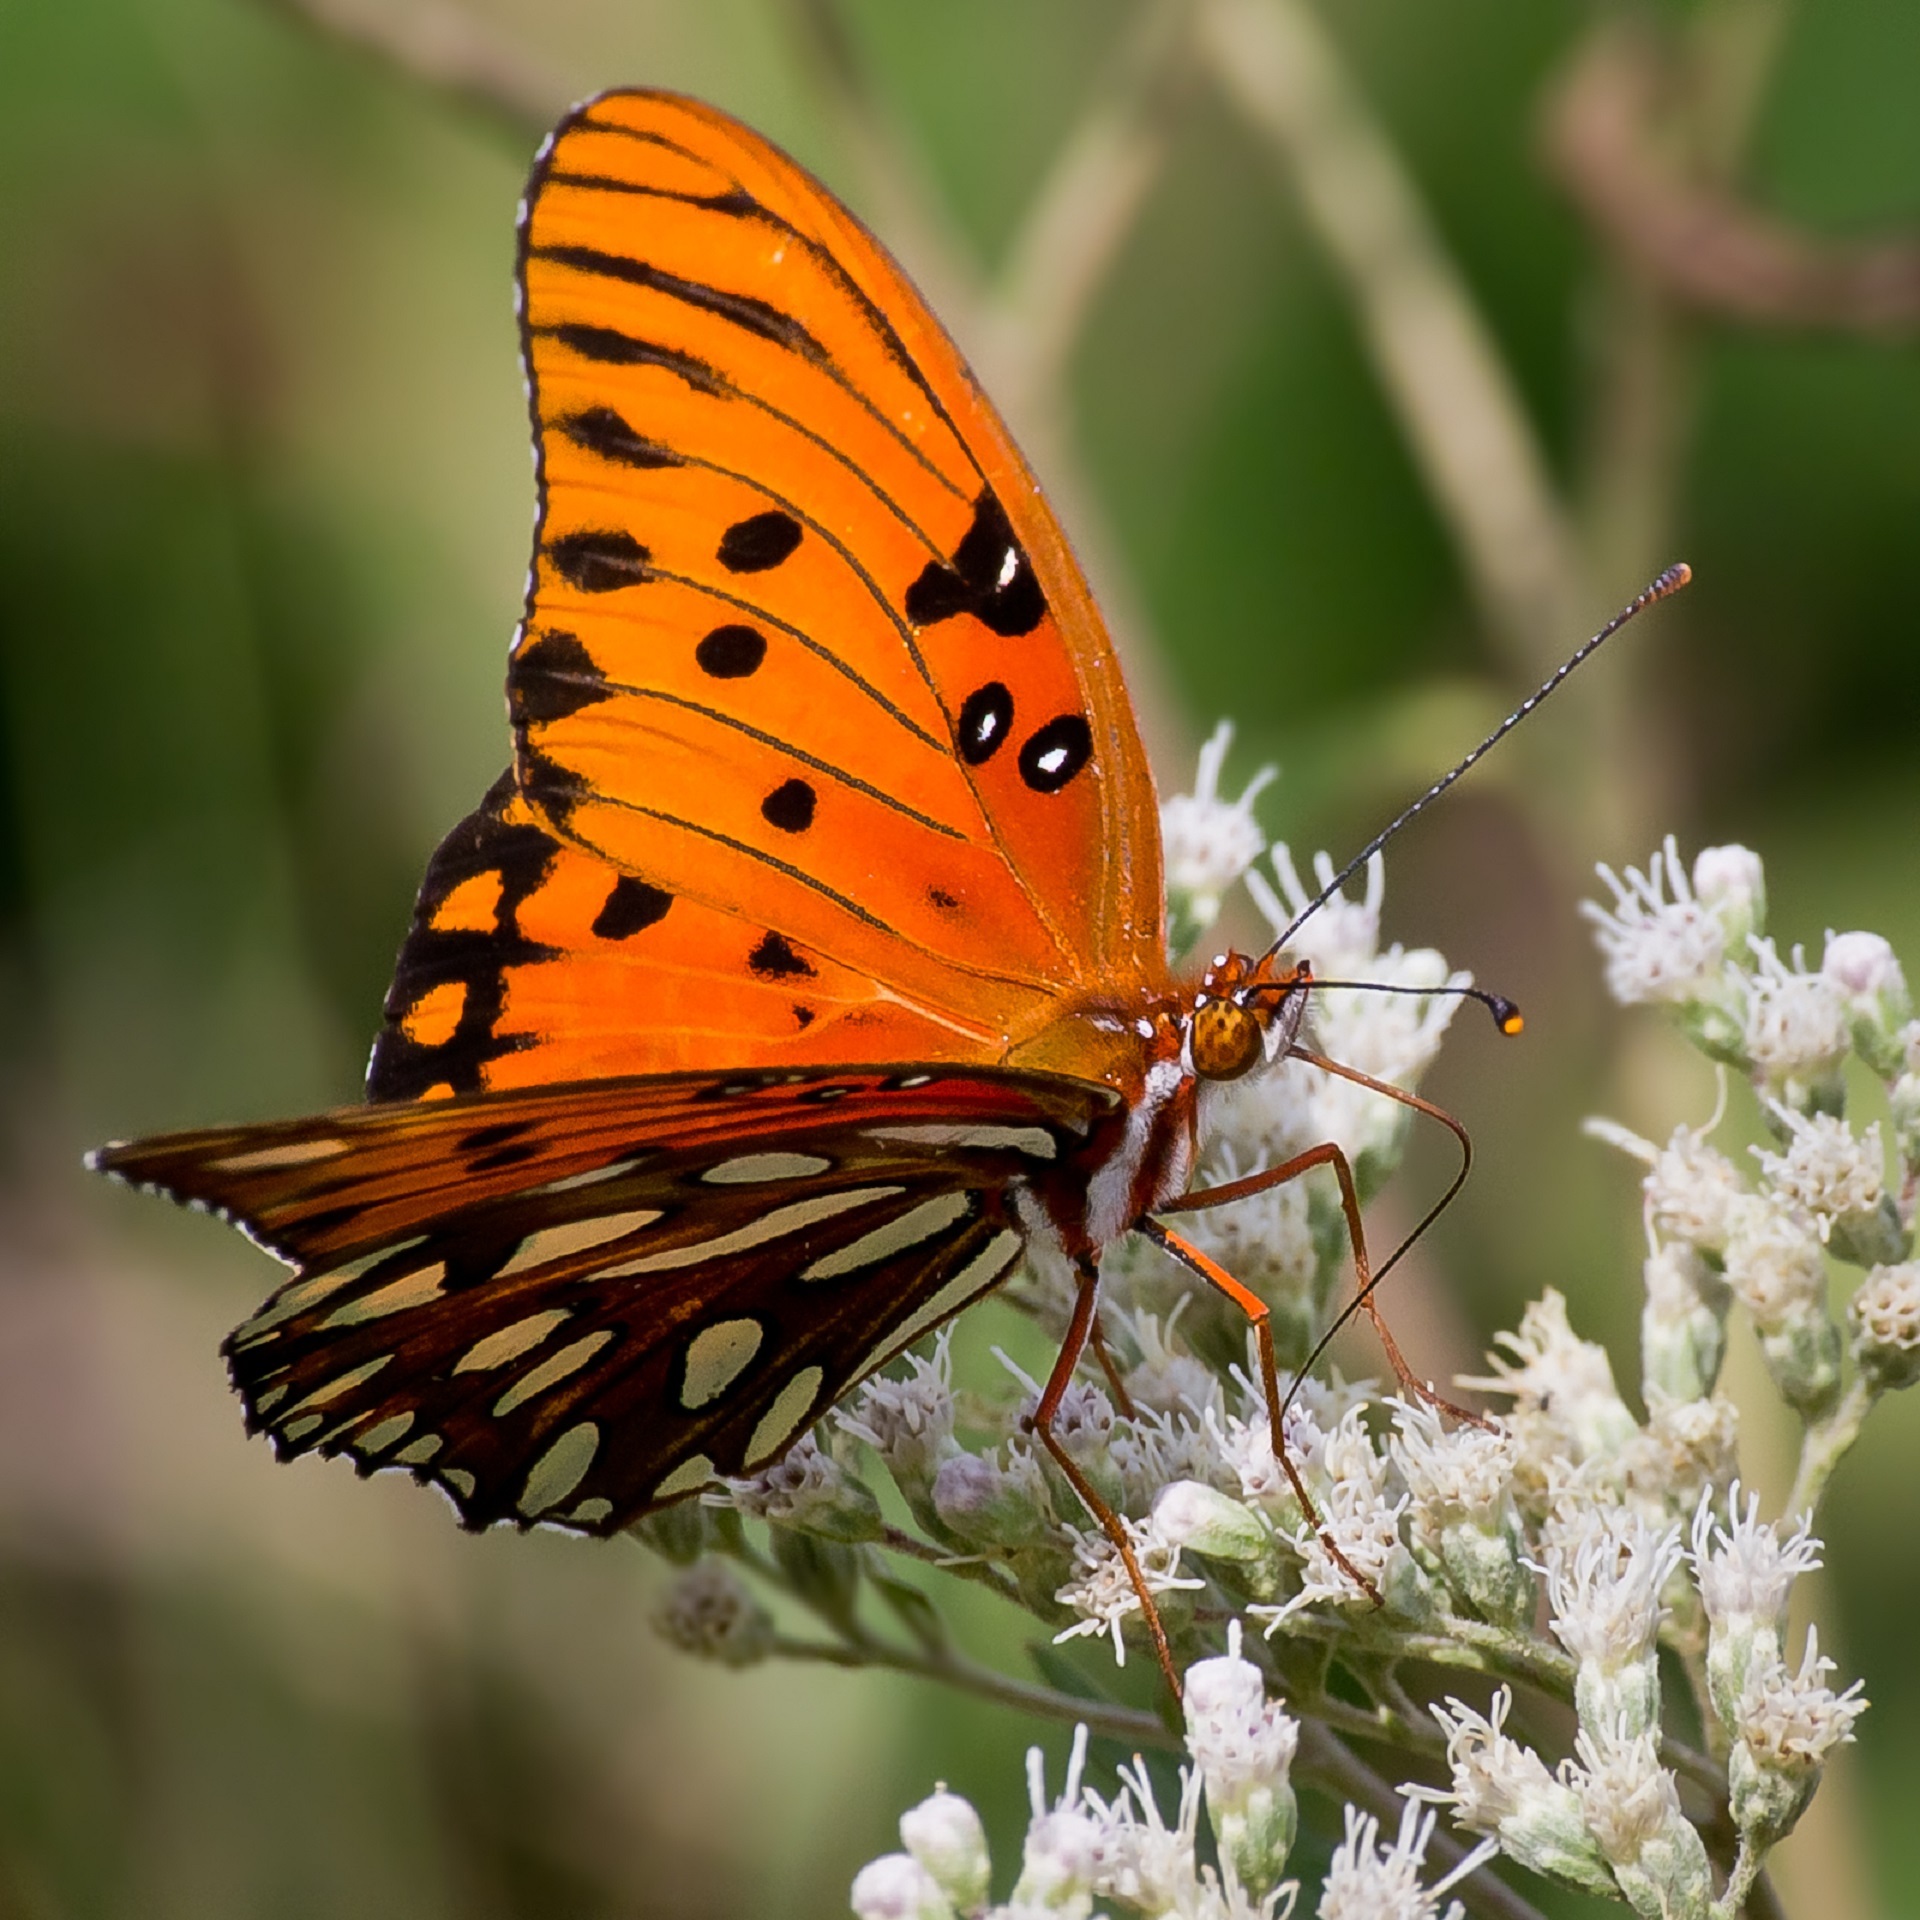
nature, wing, plant, photography, flower, wildlife, orange, insect, macro, butterfly, colorful, garden, flora, fauna, invertebrate, close up, monarch butterfly, feeding, wings, nectar, macro photography, arthropod, pollinator, gulf fritillary, moths and butterflies, lycaenid, brush footed butterfly, colias